Davis Center

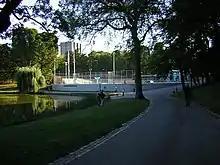
Looking up from Harlem Meer

Lasker Rink was known to New Yorkers as being less crowded and less expensive than Wollman Rink, Central Park's other ice skating rink at the southern end of the park. Over the years, Lasker and other facilities in northern Central Park, which was surrounded by poorer neighborhoods, were generally not as well maintained as facilities in southern Central Park, which was surrounded by wealthier neighborhoods and had more tourists. Several events such as a 1969 ice-skating competition were intended to draw public attention to the facility. By the late 20th century, the rink was rundown; Yusef Salaam, who later became a New York City Council member, said that he wore sneakers around the pool because it was so common to find broken glass there. Justin Davidson, the architecture critic for "Curbed", described Lasker Rink as resembling "the back of a suburban supermarket".